Singleton Council

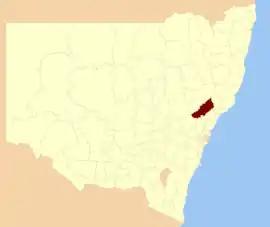
Location in New South Wales

Singleton Council is a local government area in the Hunter Region of New South Wales, Australia. It is situated adjacent to the New England Highway and the Main North railway line.